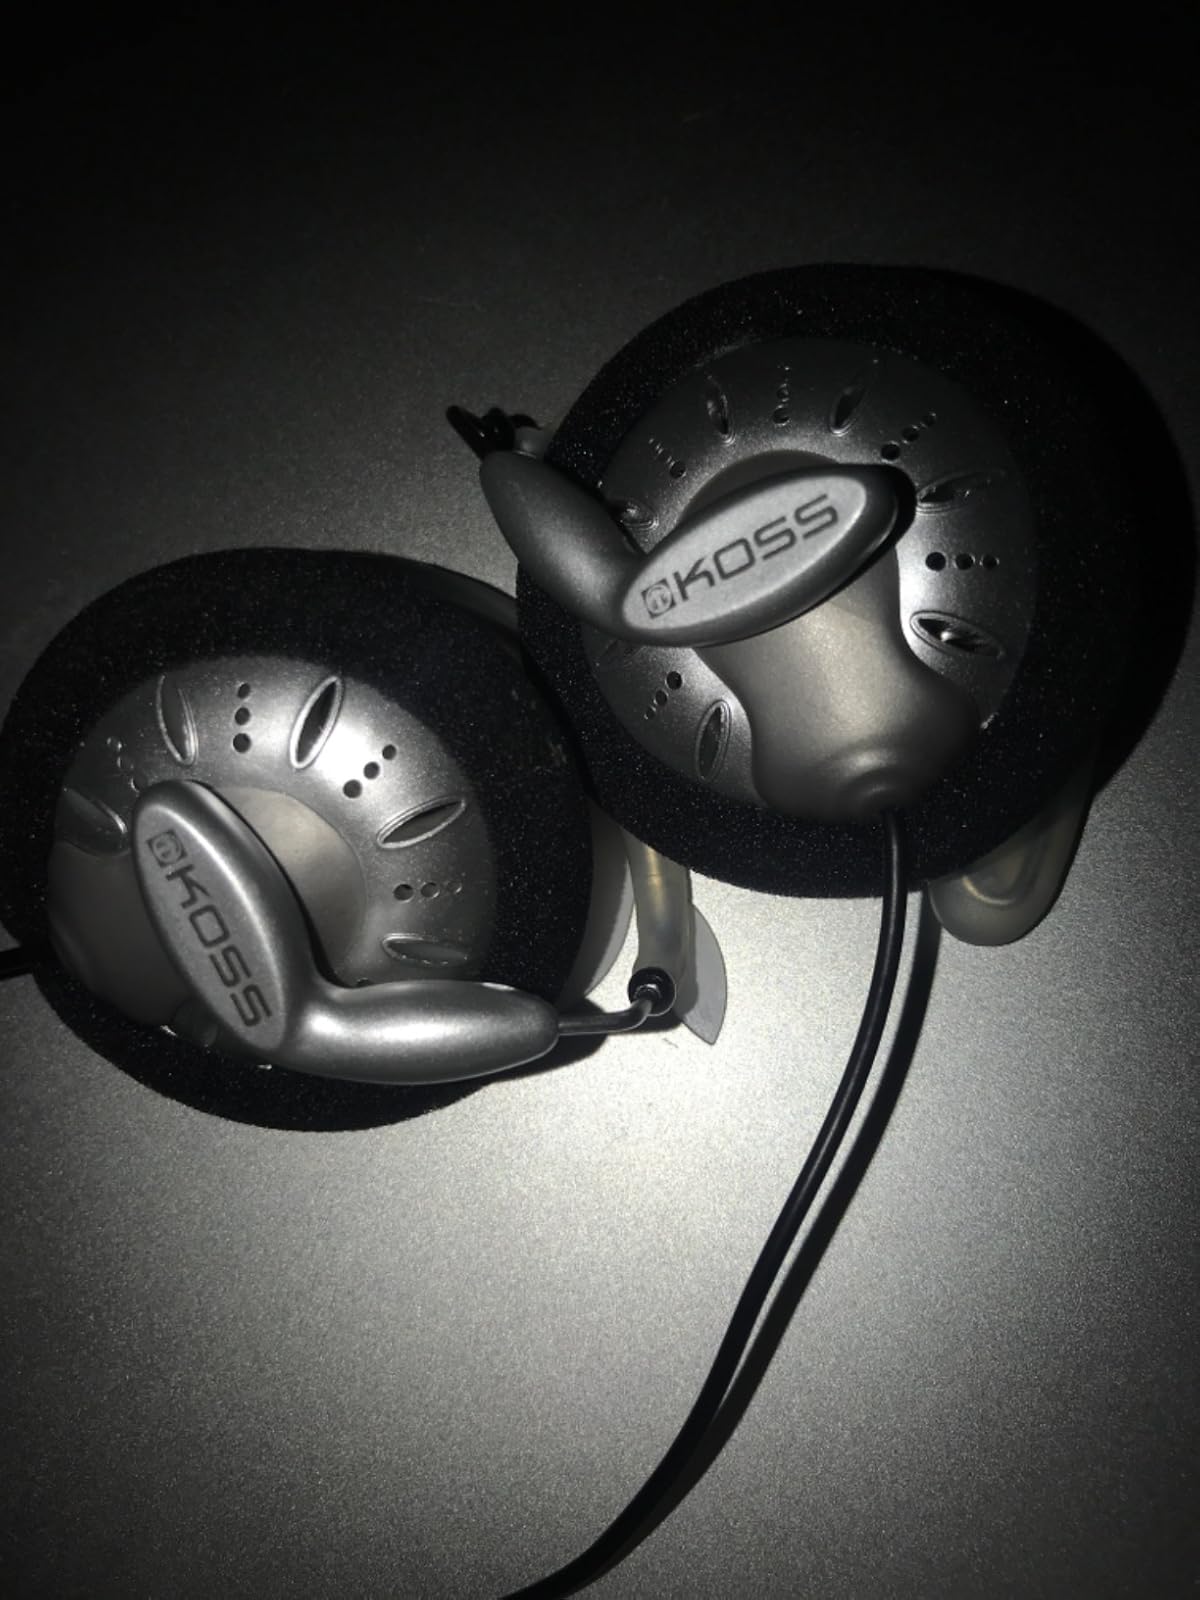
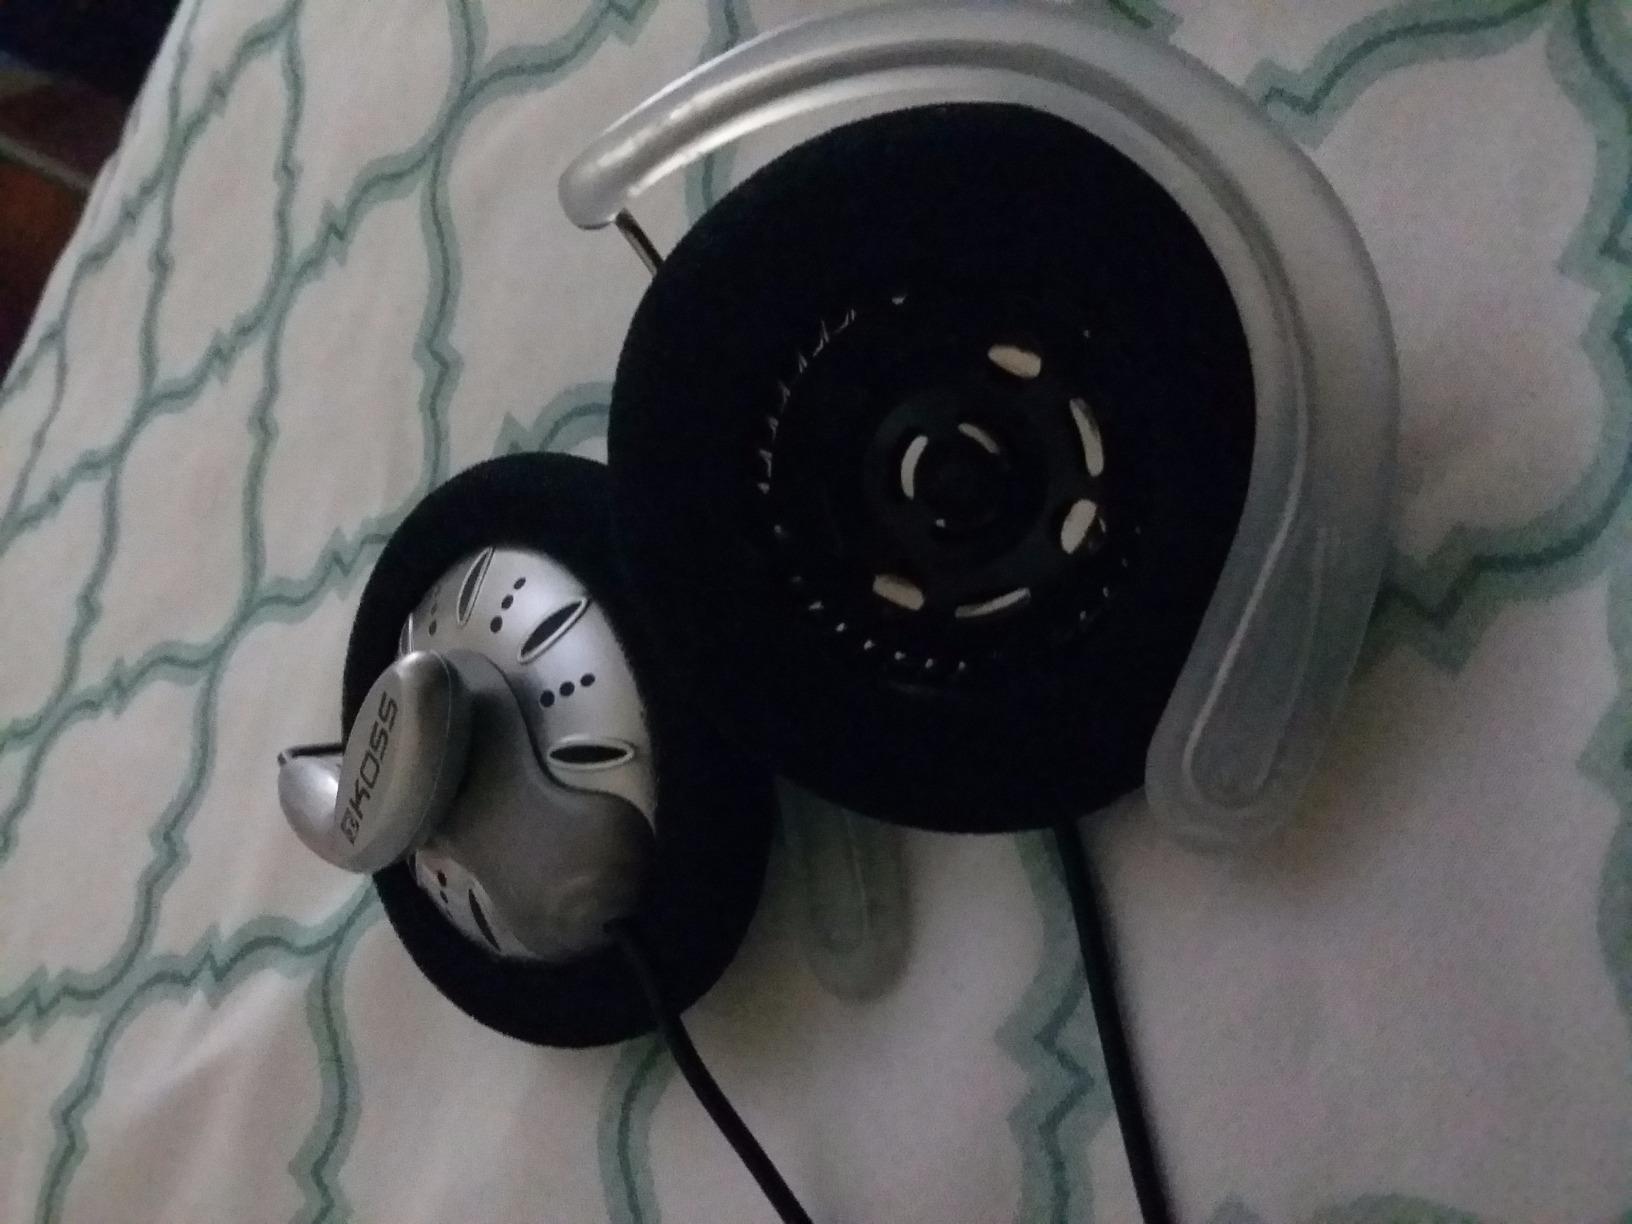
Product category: headphones
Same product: yes